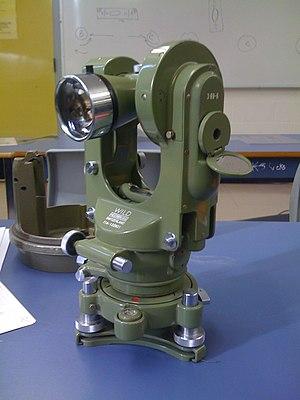
Théodolite Wild T1